Malika Jeffries-EL

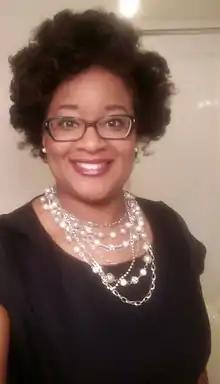

Malika Jeffries-EL is an American chemist and professor of chemistry at Boston University studying organic semiconductors. Specifically, her research focuses on developing organic semiconductors that take advantage of the processing power of polymers and the electronic properties of semiconductors to create innovative electronic devices. She was elected as a Fellow of the American Chemical Society in 2018.